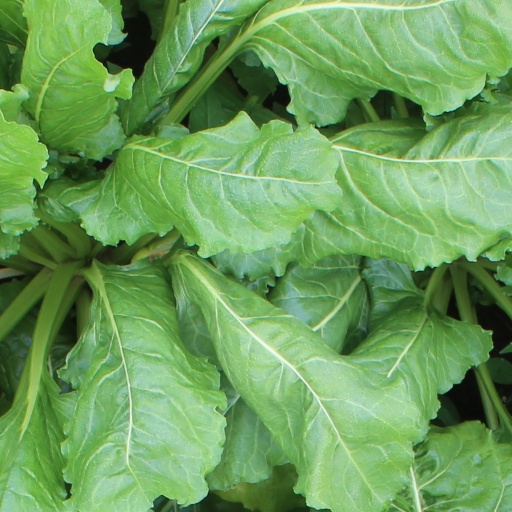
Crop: sugar beet